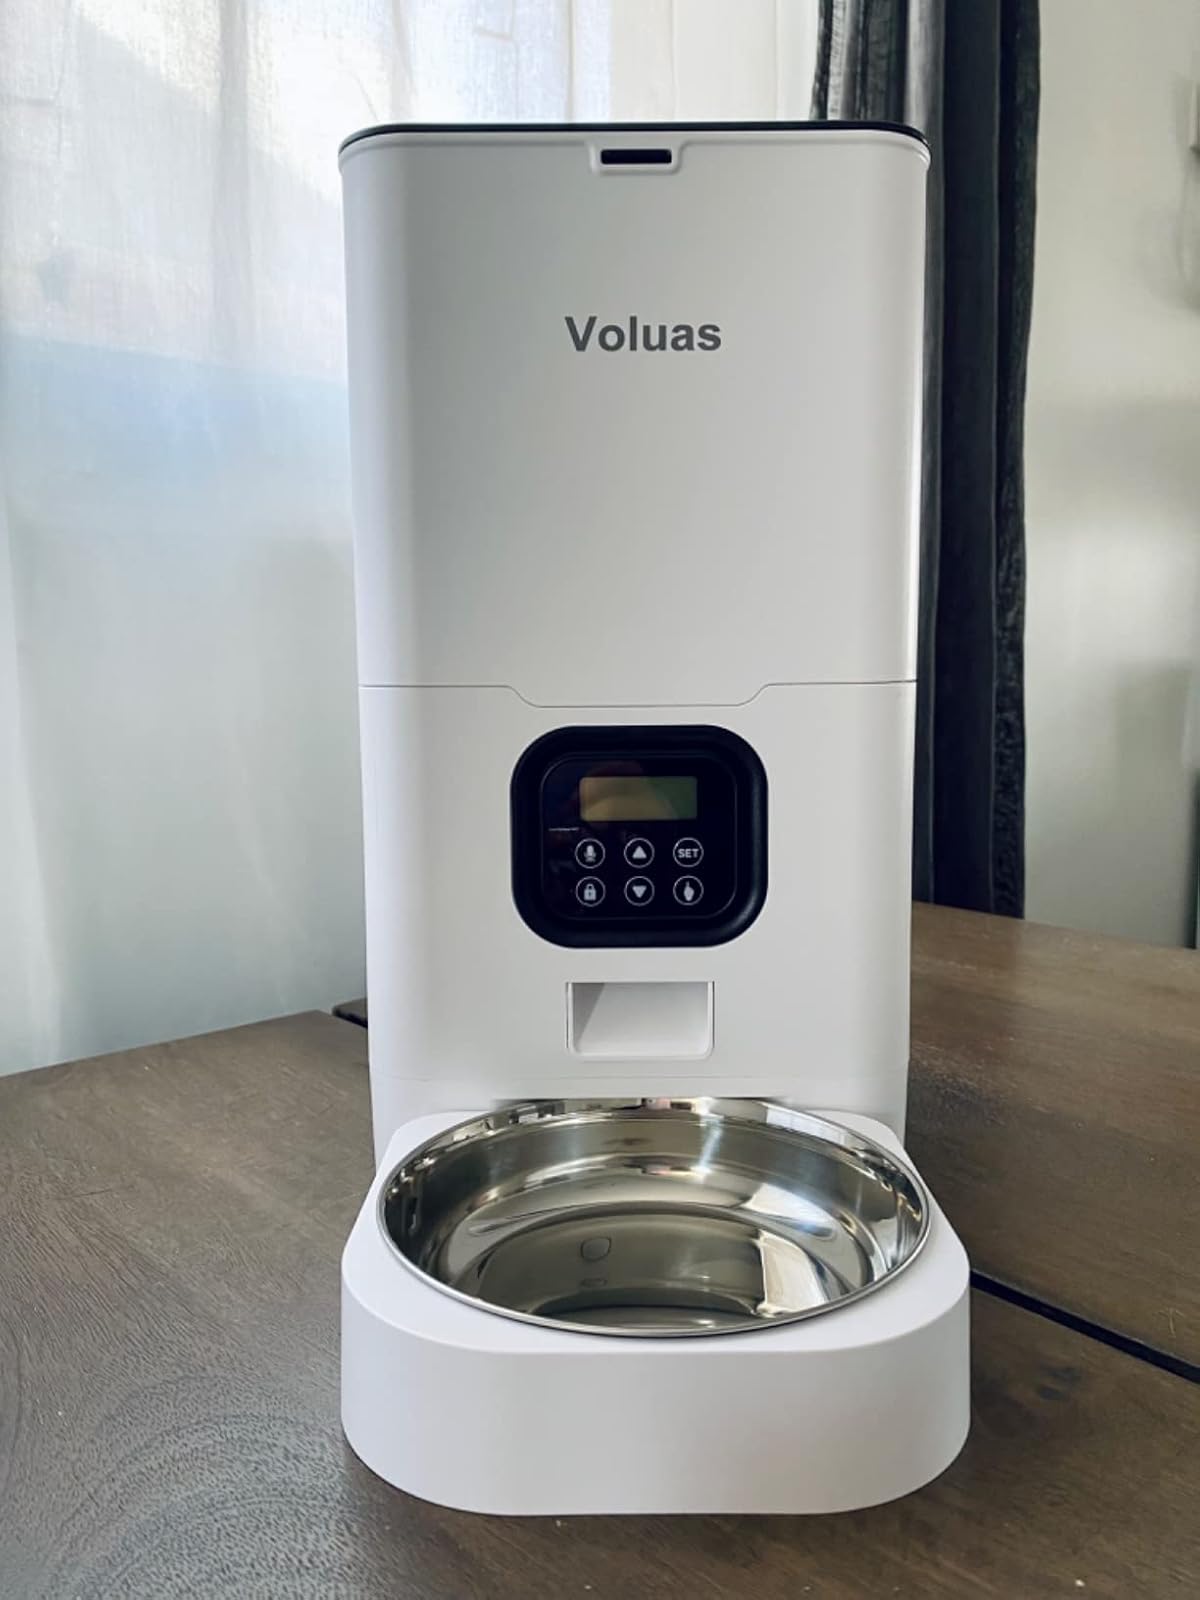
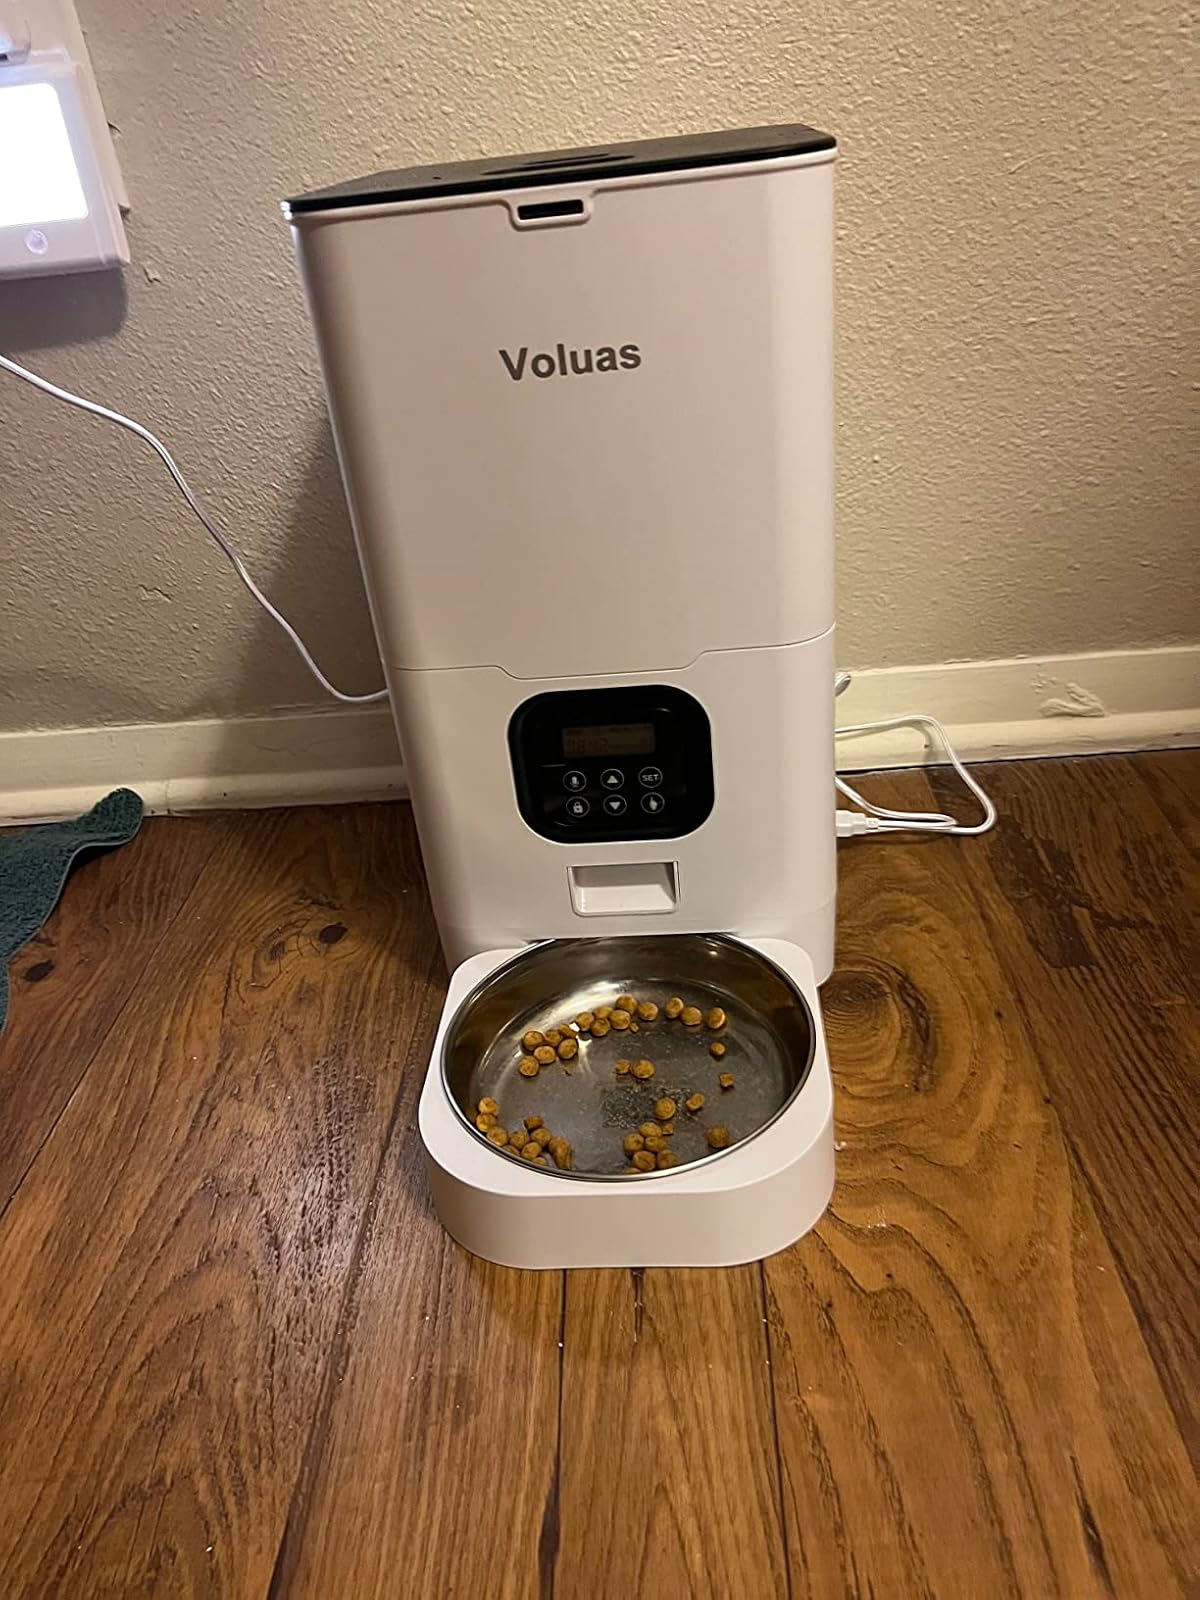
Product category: items_feeder
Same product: yes